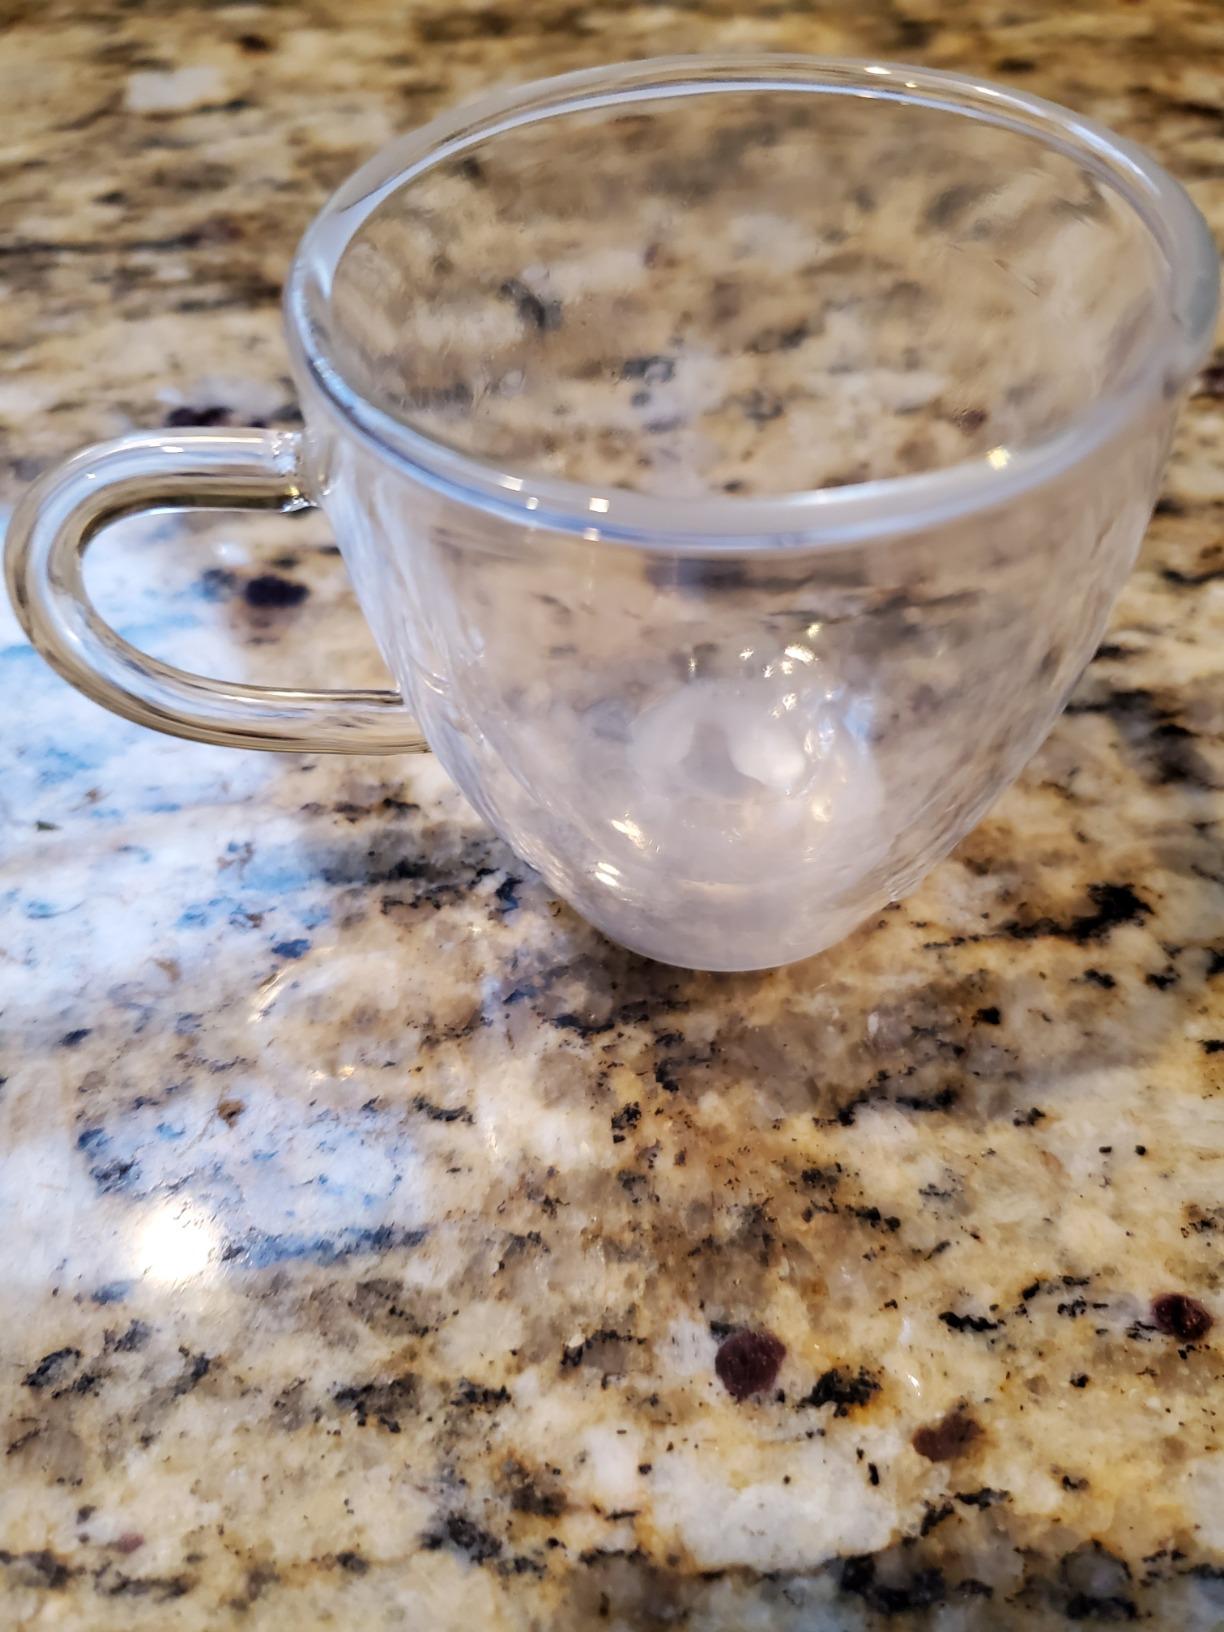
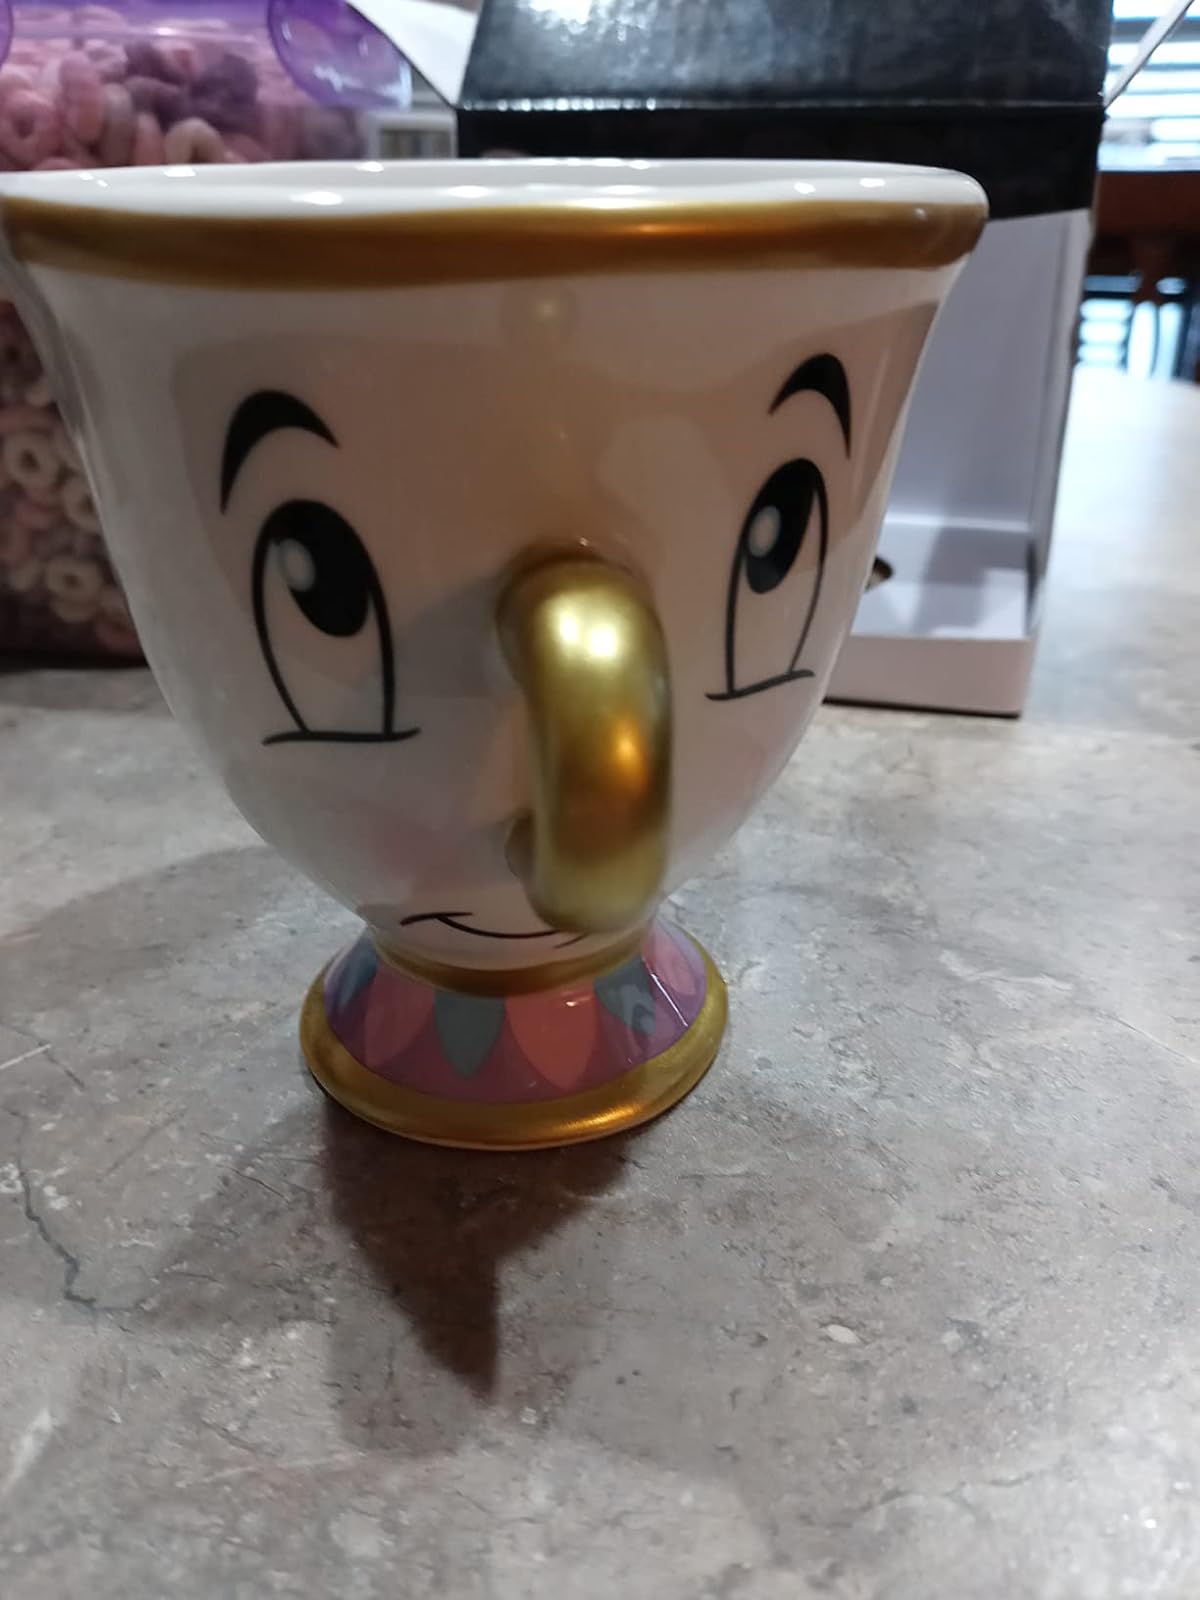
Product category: items_mug
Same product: no